Harold Willens

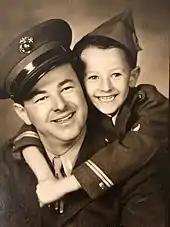
Willens and son Larry 1943

Willens volunteered to serve in the United States Marine Corps during World War II. He was taught to read, write and speak the Japanese language, and was sent to the Pacific War as a translator and interpreter. At the rank of captain, his service included a year in Japan during the occupation, interpreting for the local people and the occupying forces. He was shocked by the devastation of the atomic bombings of Hiroshima and Nagasaki.